Four-wheel drive in Formula One

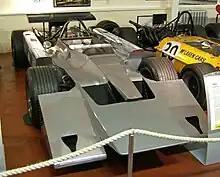
The Cosworth Formula One car.

With Keith Duckworth's DFV engine being the root of the grip problem, it was perhaps to be expected that Cosworth were the first to attempt a 4WD solution. Ford's Walter Hayes, who had backed the DFV, gave the project his blessing and former McLaren designer Robin Herd joined Duckworth in designing the car, which was a pretty radical departure from the normal late-60s cars. The Cosworth featured a very angular shape, with sponsons between the wheels either side of the aluminium monocoque to house the fuel tanks and improve the car's aerodynamics, and the cockpit was quite visibly off-set to the driver's left. Unlike all the other 4WD F1 cars, instead of using the Ferguson transmission Cosworth built their own version from scratch, and even went as far as producing a new gearbox and a bespoke magnesium-cast DFV, perhaps anticipating a future market for their technology.